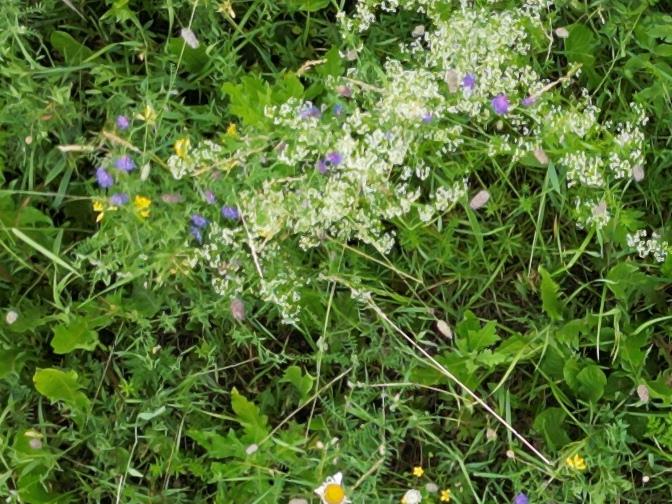
Flowers visible: yarrow flowers